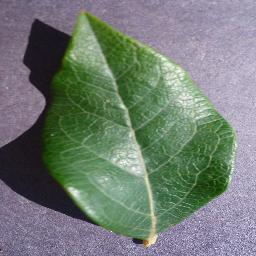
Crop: blueberry
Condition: healthy